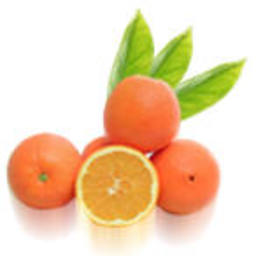
Label: peels